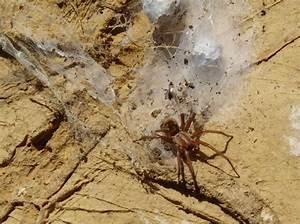
spider